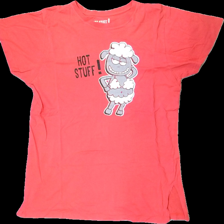
View: front
Type: Pajamas
Category: Ladies
Brand: Not in the list
Brand text on label: hot stuff!
Colors: Pink, White, Grey
Material: 100% cotton
Pattern: Animal print
Cut: Regular
Size: onesize
Season: All
Holes: Major
Damage location: top center
Damage 2: hål
Damage 2 location: middle left
Damage 3 location: middle right
Price range: <50
Recommended usage: Export
Description: rosa nattlinne med djur och text på, hål bak